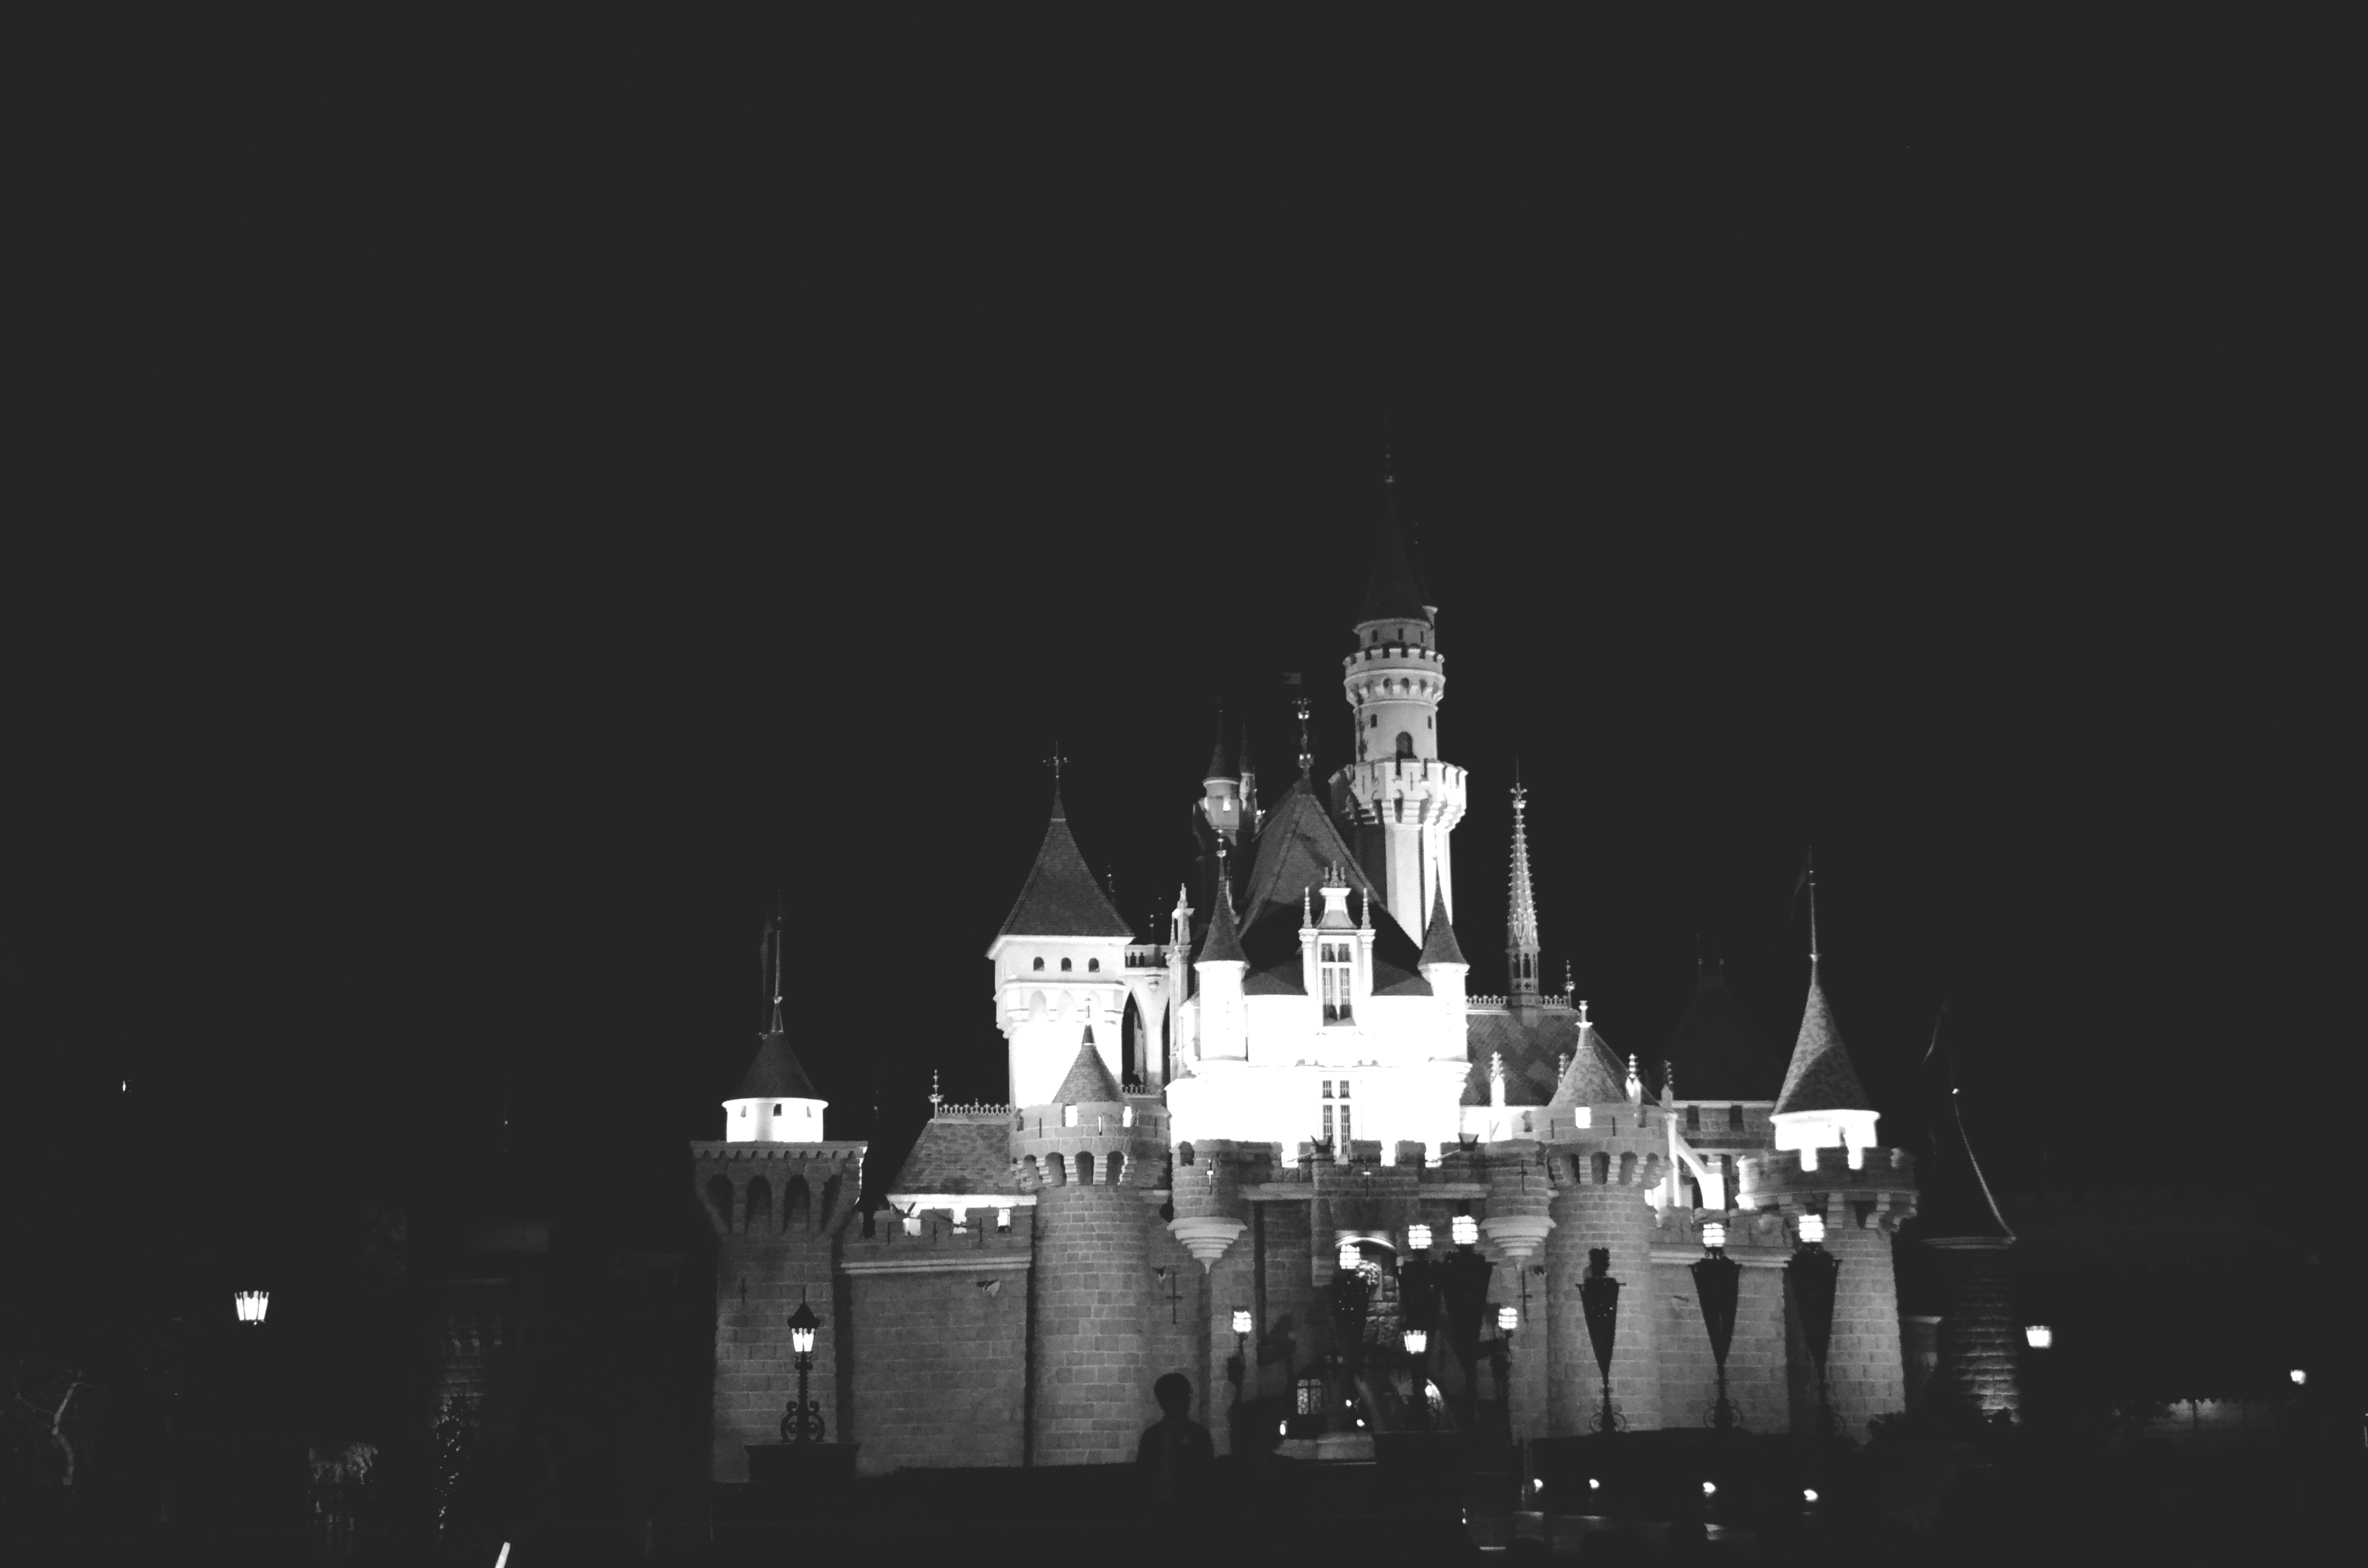
black and white, skyline, night, photography, cityscape, castle, darkness, monochrome, monochrome photography